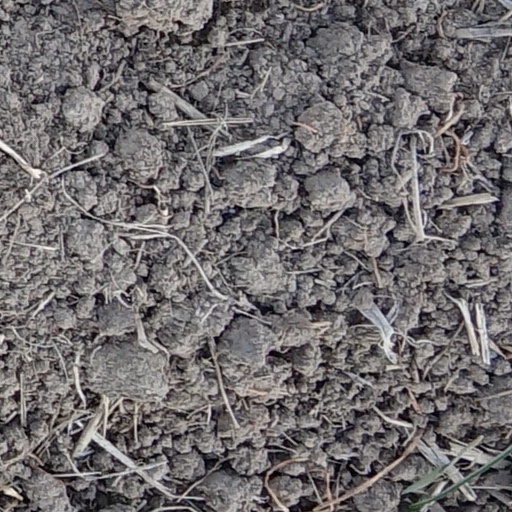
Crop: wheat